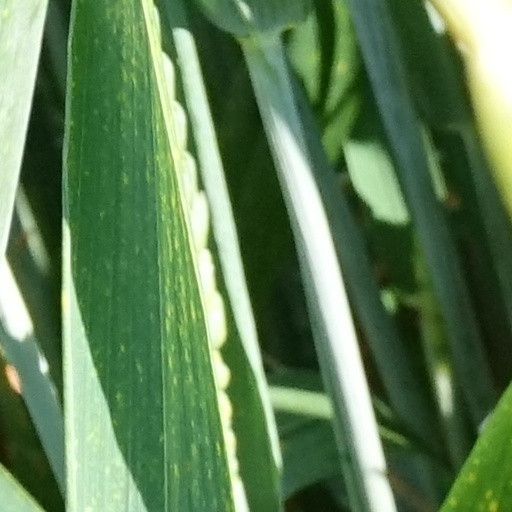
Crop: wheat